Jorit

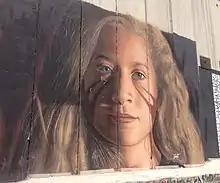
Ahed Tamimi by Jorit in collaboration with two other artists

Jorit and another artist, Salvatore Tukios, were detained for three days after painting a mural depicting a Palestinian adolescent activist, Ahed Tamimi, who had become an iconic figure among Palestinians after slapping the face of an Israeli soldier outside her home in the West Bank village of Nabi Salih. The mural – whose completion was scheduled to coincide with Tamimi's release from an 8-month prison sentence – was set on the Bethlehem side of Israel's Separation Barrier. Upon their return to Naples on 30 July, their families, waiting at the airport, asked that no photos be taken, as they wished to remain anonymous.